Original equipment manufacturer

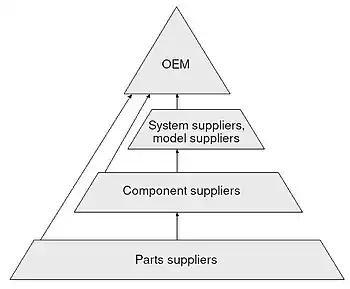
Supply chain pyramid

An original equipment manufacturer (OEM) is a company that produces parts and equipment that may be marketed by another company. However, the term is ambiguous, with several other common meanings: an OEM can be the maker of a system that includes other companies' subsystems, an end-product producer, an automotive part that is manufactured by the same company that produced the original part used in the automobile's assembly, or a value-added reseller.